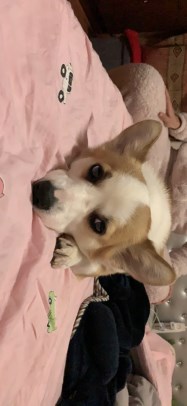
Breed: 2909-n000116-Cardigan